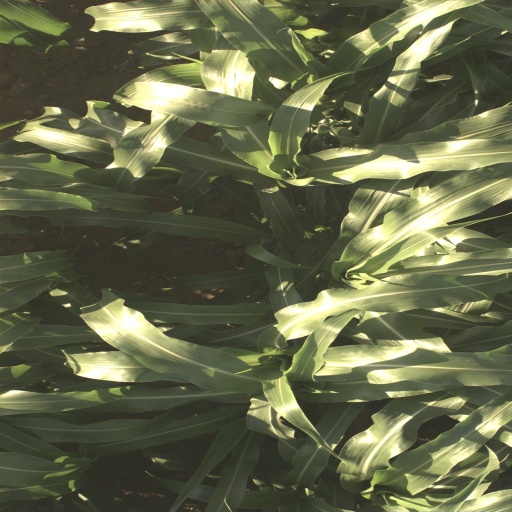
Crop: sorghum